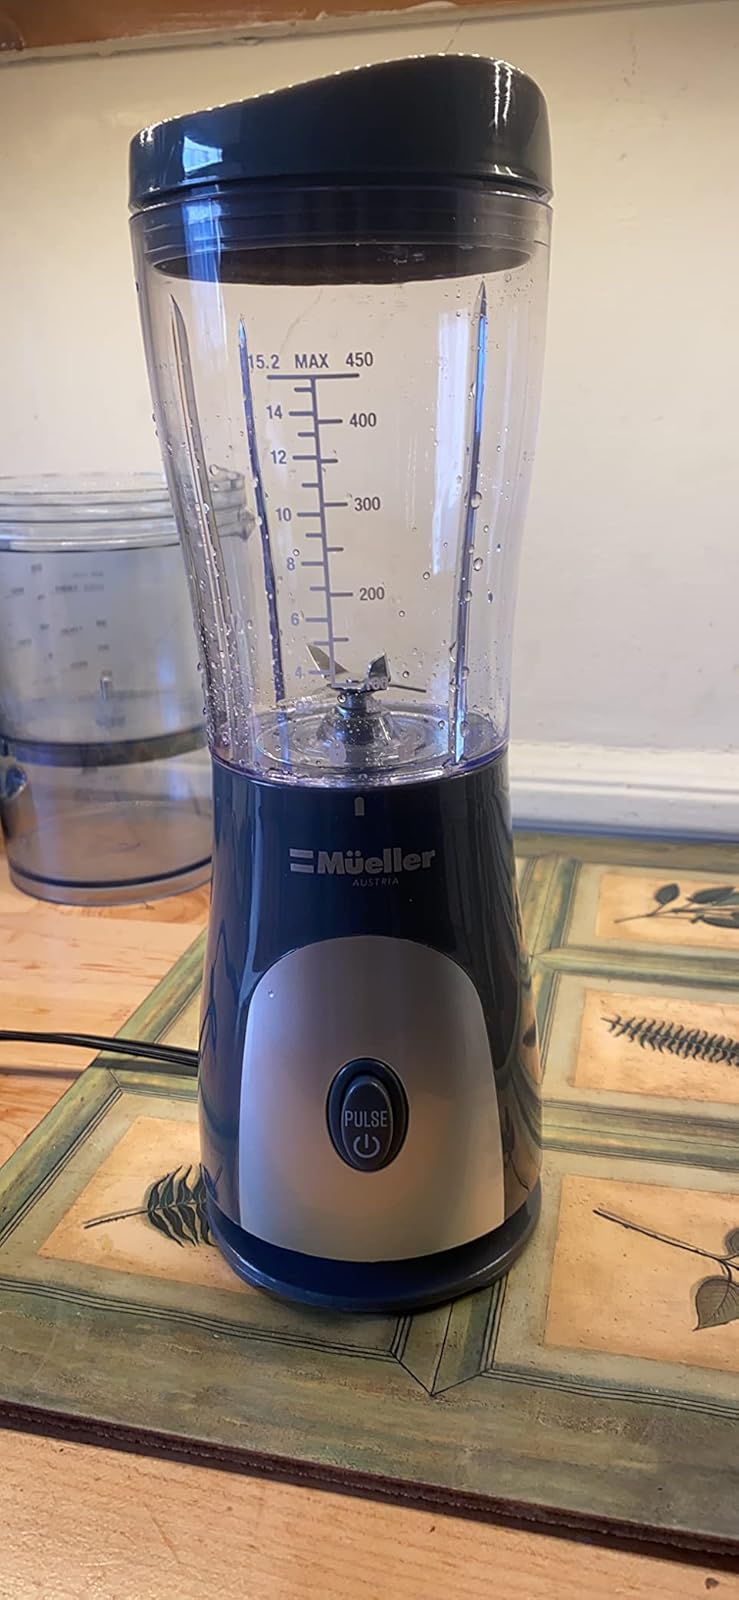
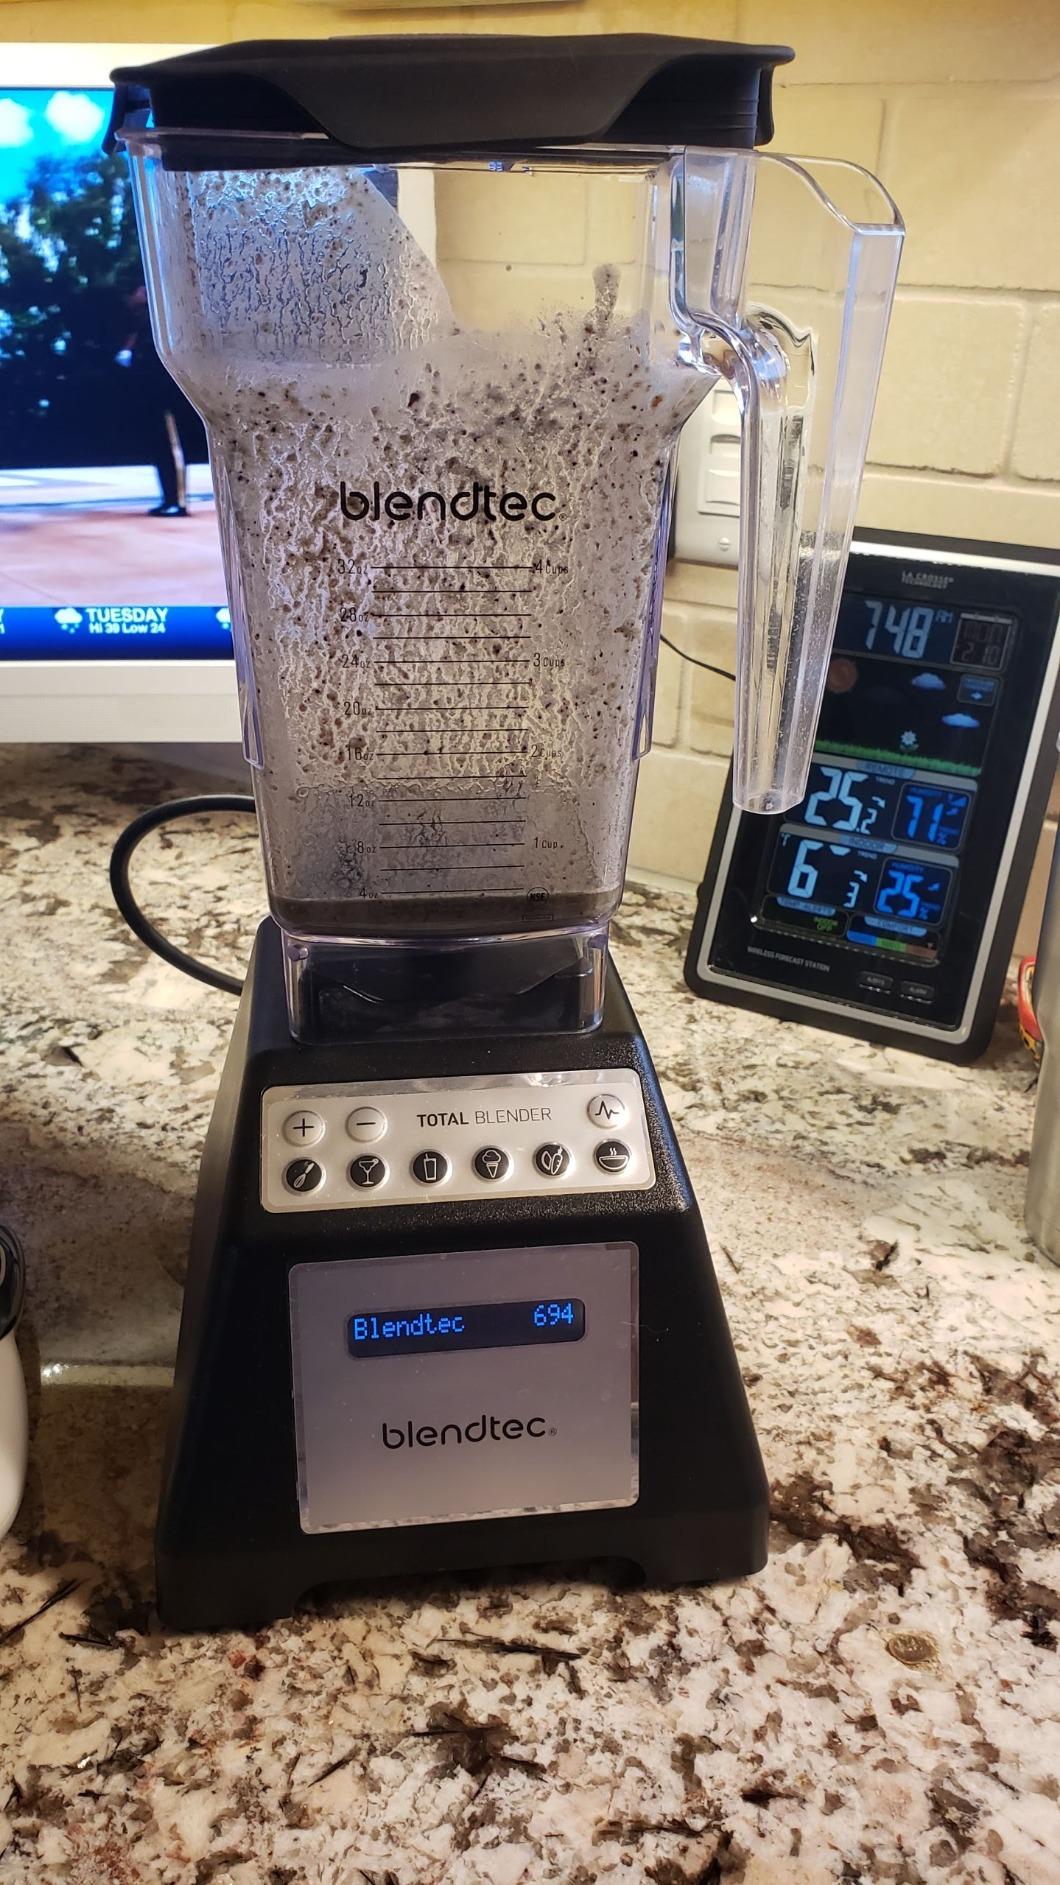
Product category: items_blender
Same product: no